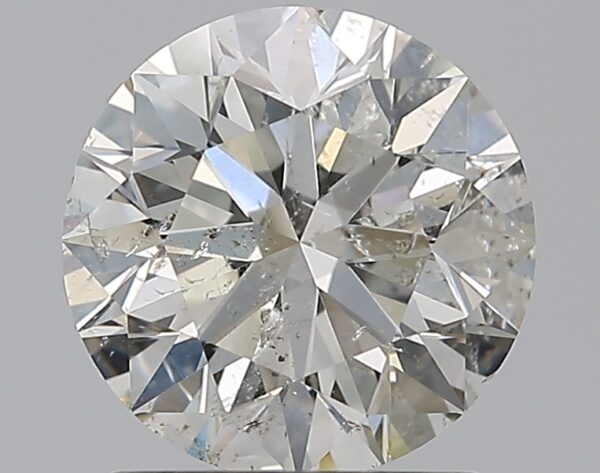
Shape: round
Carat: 1.21
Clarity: SI2
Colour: I
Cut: EX
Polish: EX
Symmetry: EX
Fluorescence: N
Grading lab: IGI
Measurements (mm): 6.79 x 6.75 x 4.24